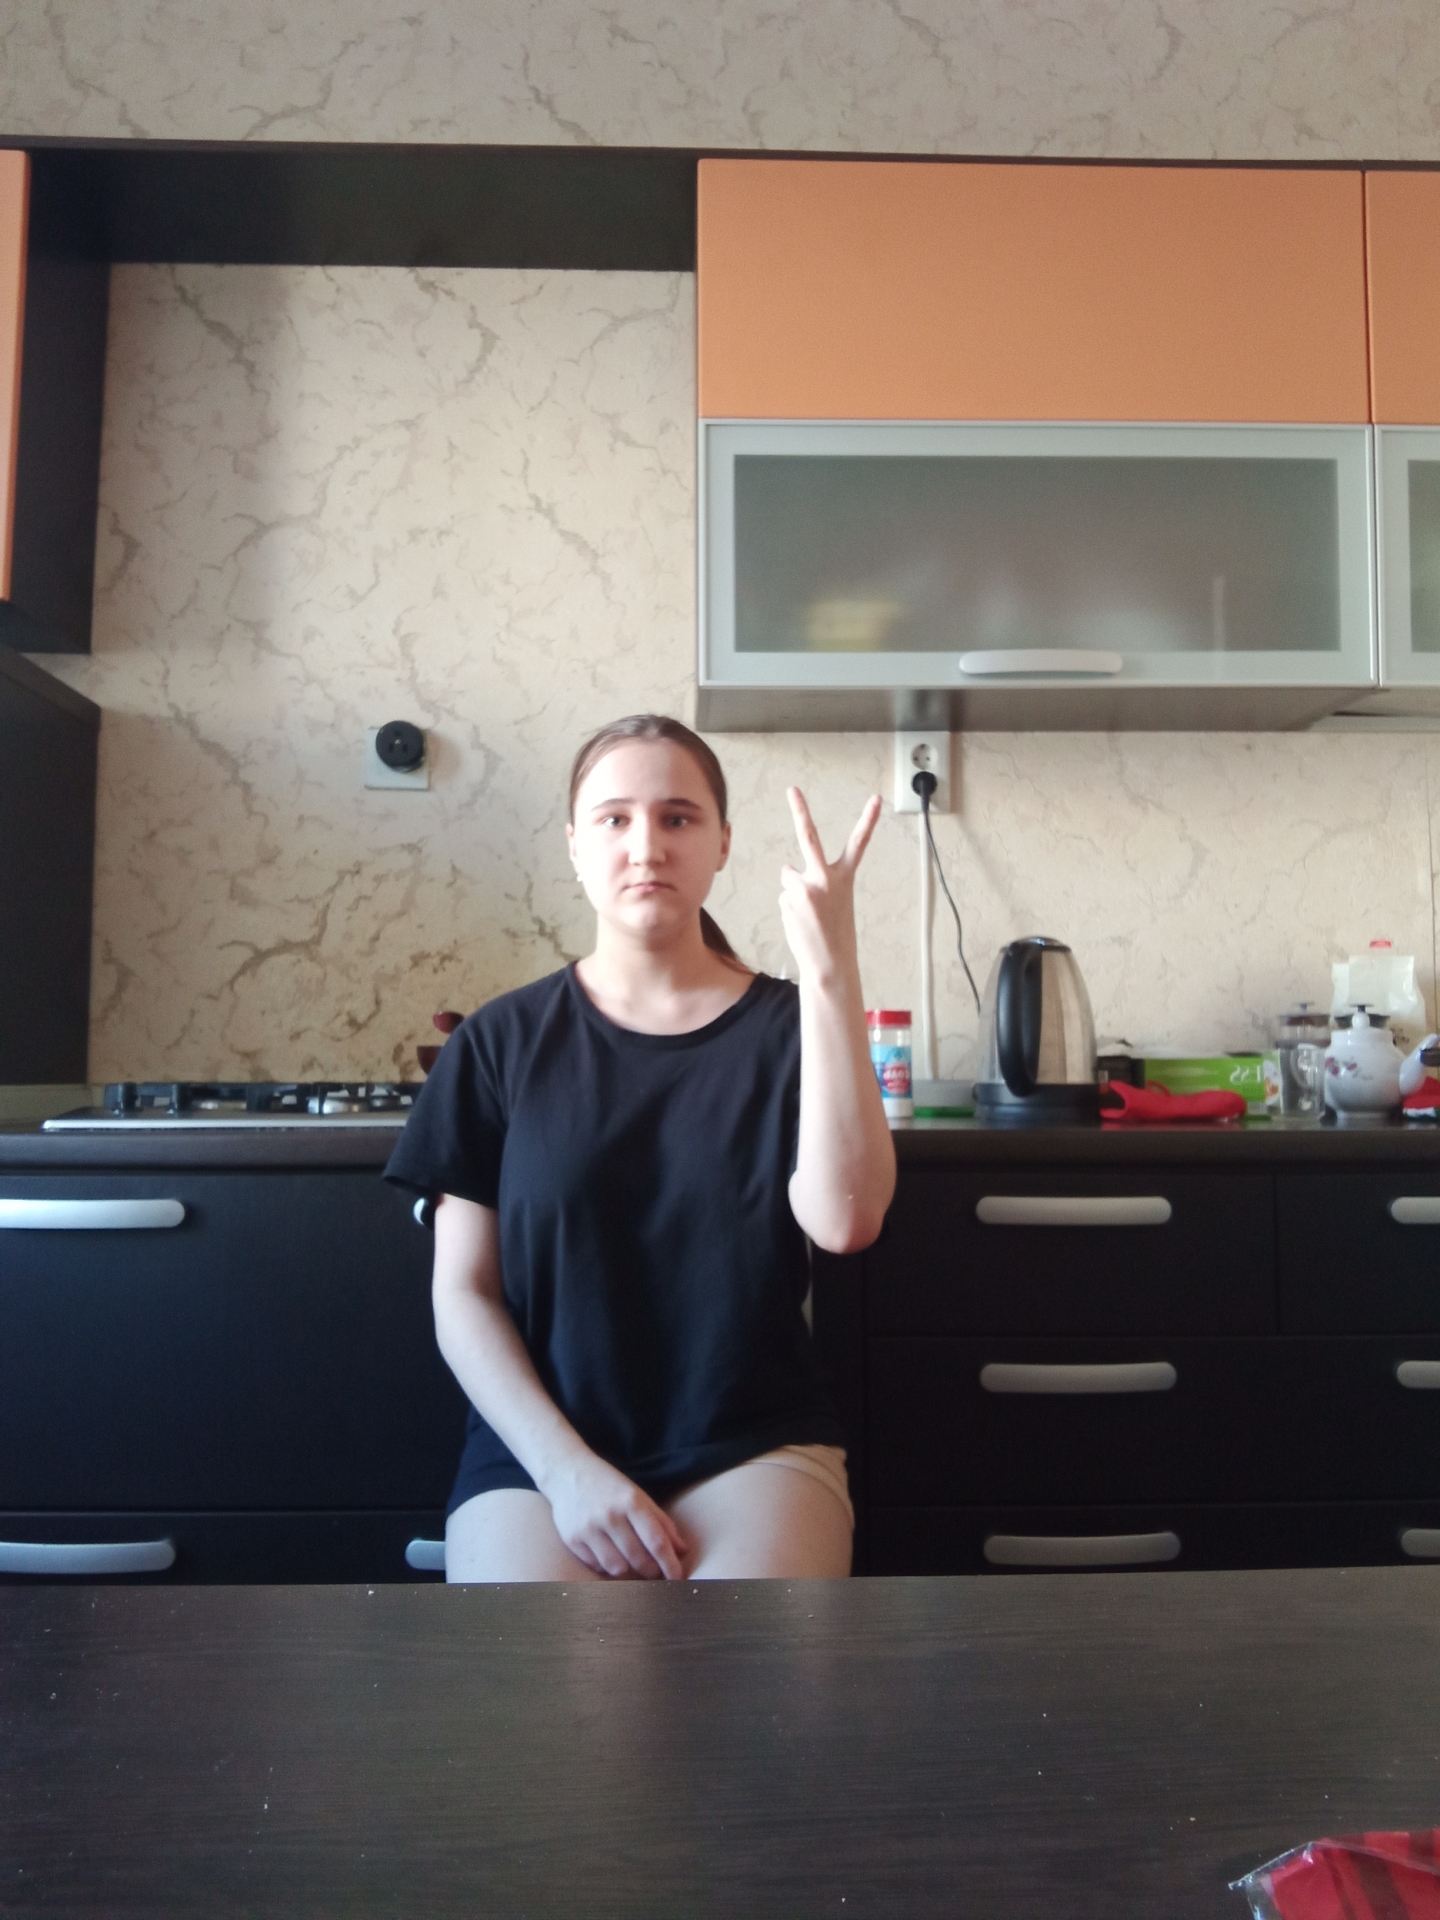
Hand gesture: peace_inverted